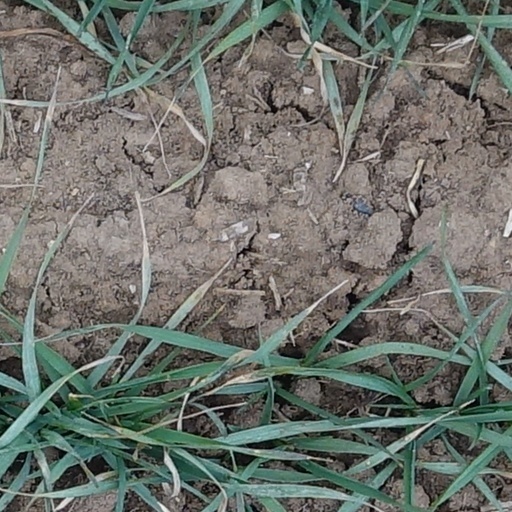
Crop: wheat